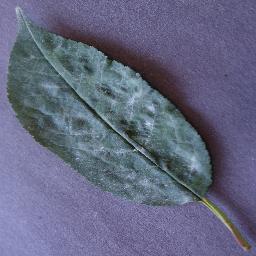
Label: Cherry___Powdery_mildew